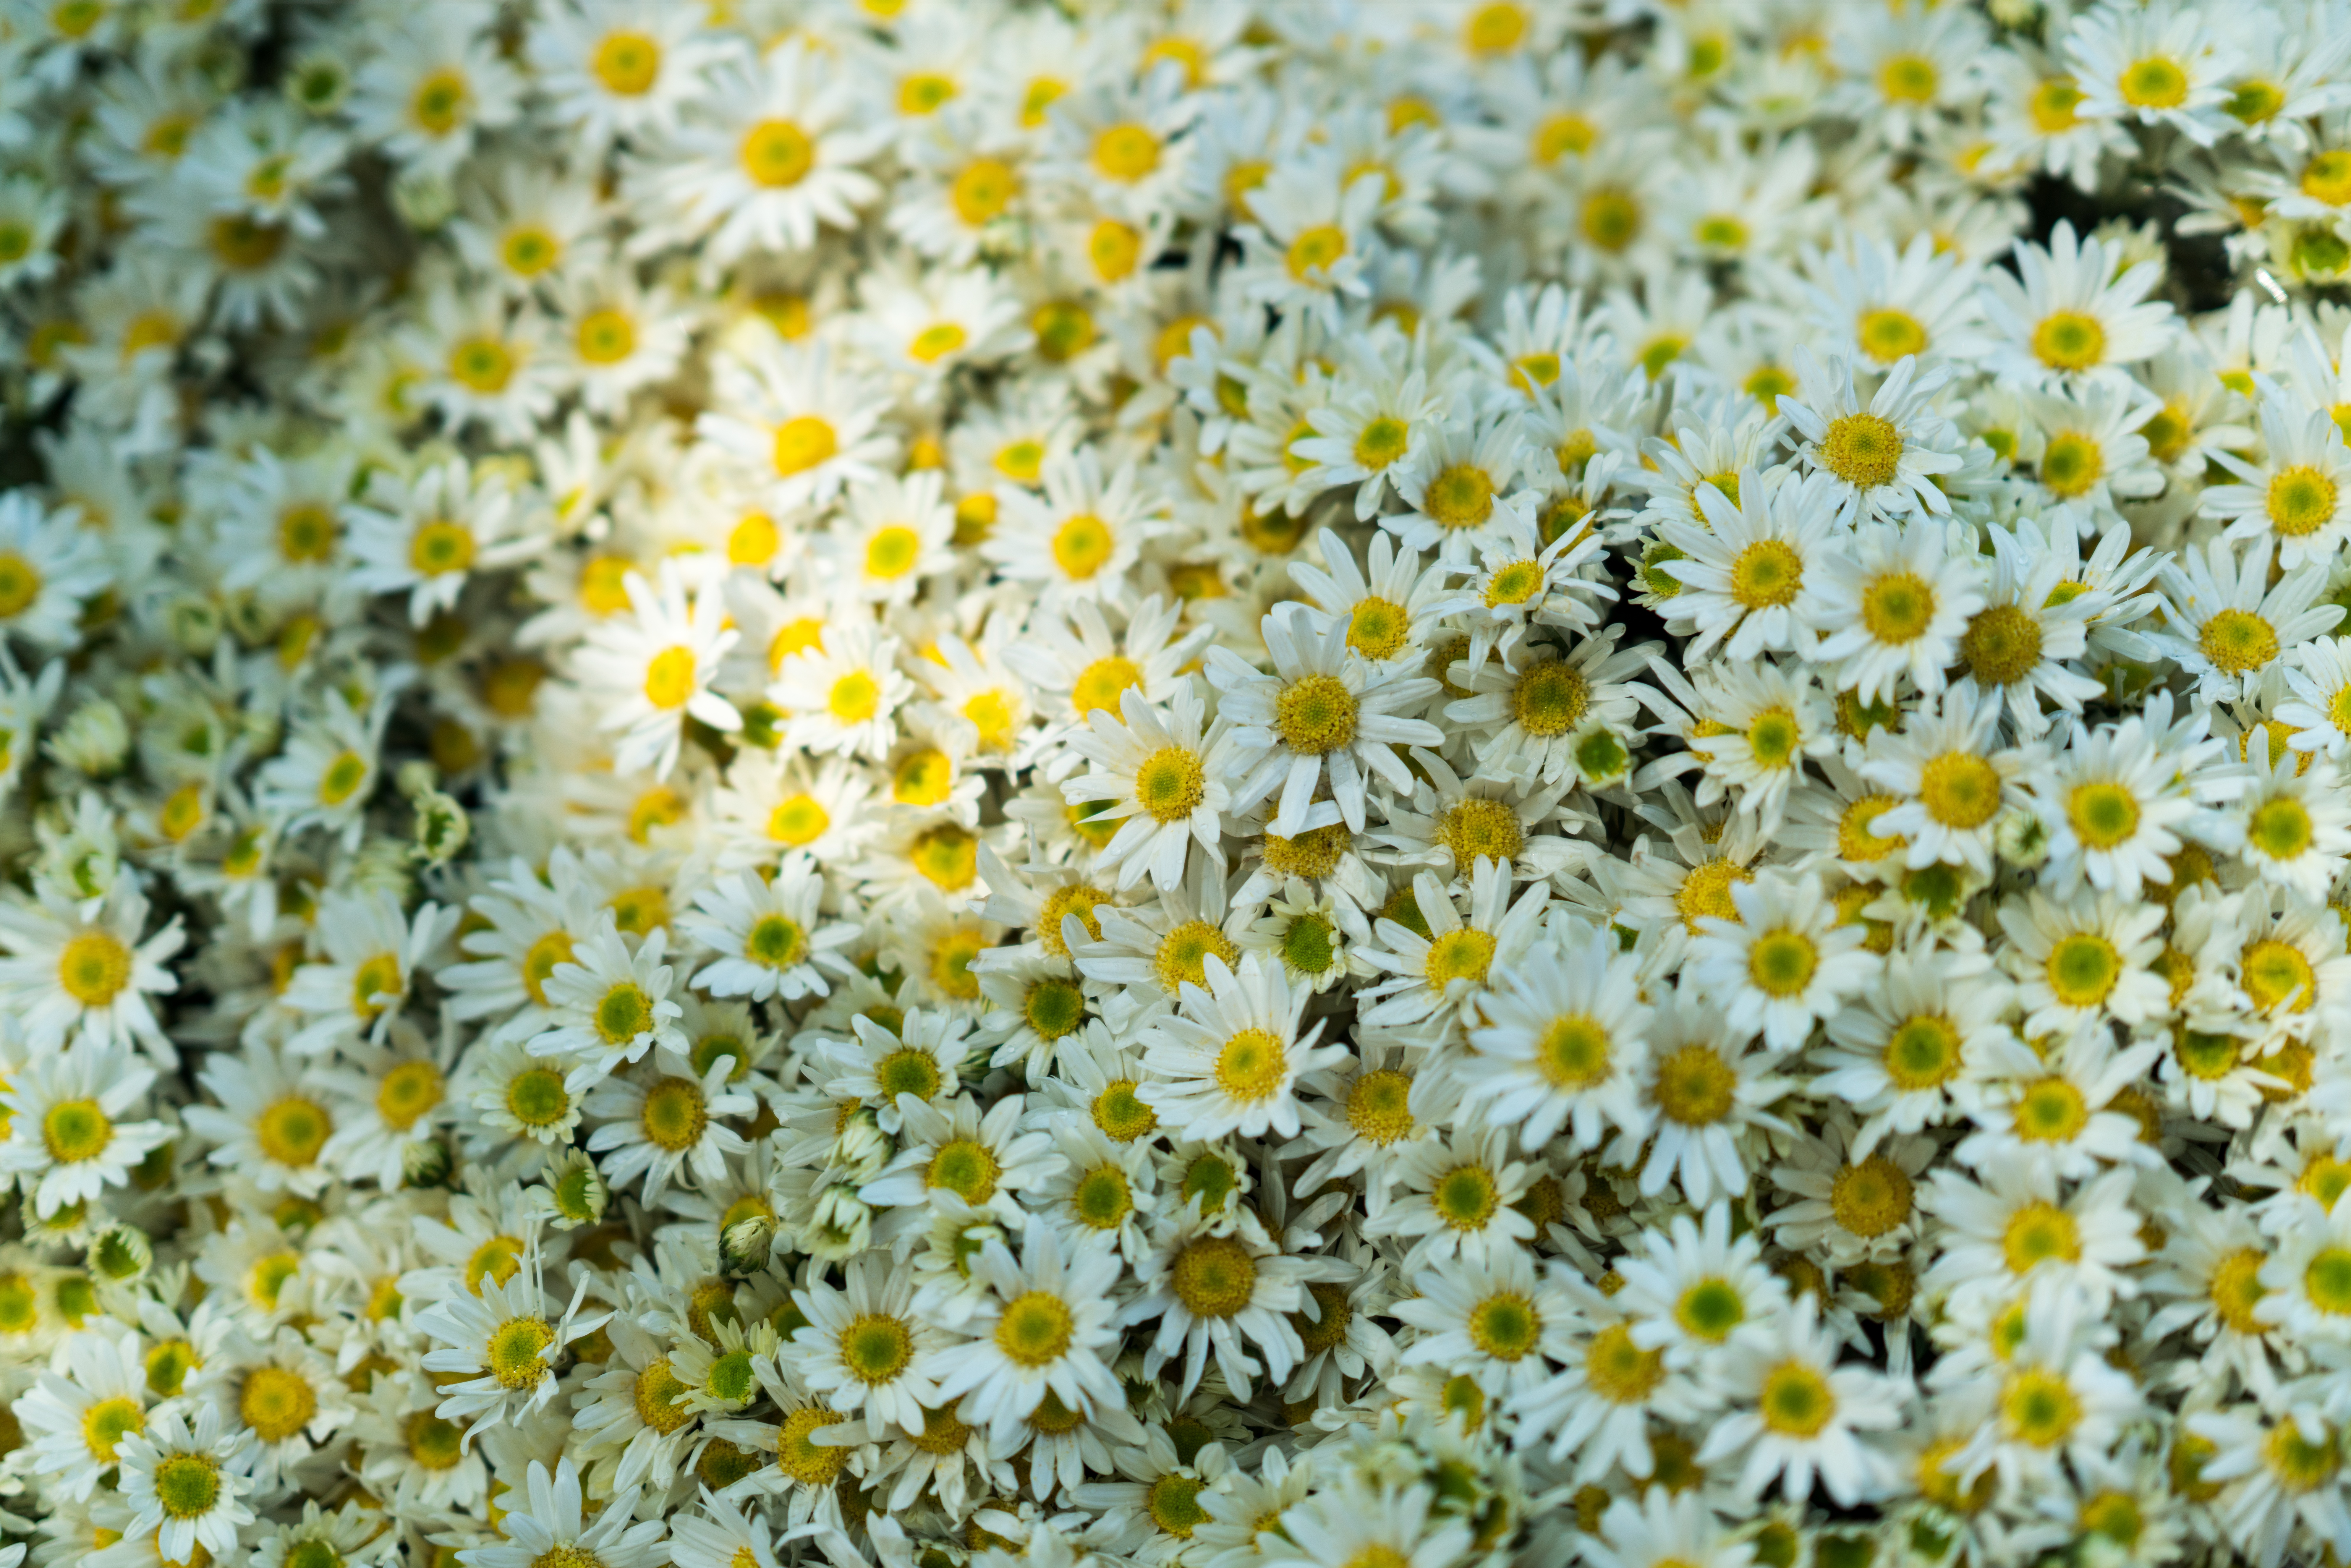
blossom, plant, field, meadow, sunlight, flower, herb, botany, yellow, flora, wildflower, flowering plant, daisy family, oxeye daisy, land plant, chamaemelum nobile, marguerite daisy, tanacetum parthenium, chrysanths